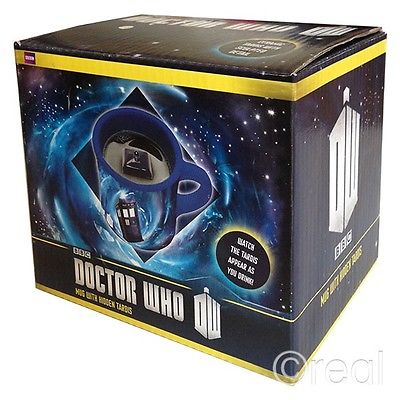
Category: mug